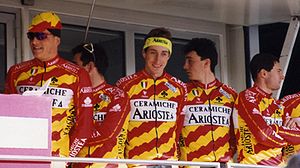
Fabio Casartelli
Casartelli (fjerde fra venstre) ved starten til Paris-Nice i 1993
Fabio Casartelli var en italiensk cykelrytter. Hans største sejr kom under OL 1992 i Barcelona, da han vandt landevejsløbet. I løbet af hans karriere nåede han at køre for Ariostea, ZG Mobili og Motorola. Han døde under en nedkørsel fra Col de Portet d'Aspet under Tour de France 1995.